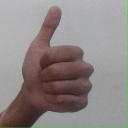
अक्षर: थ